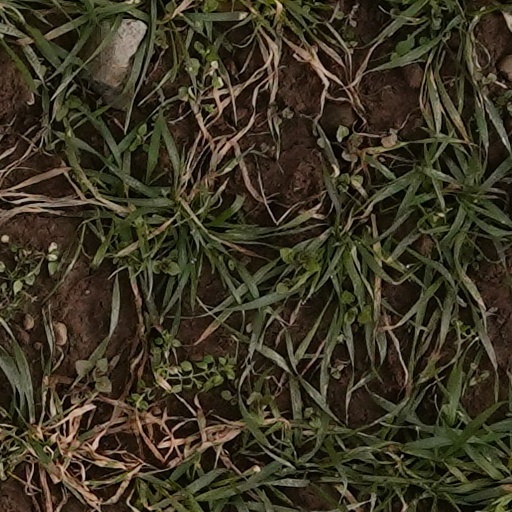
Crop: wheat